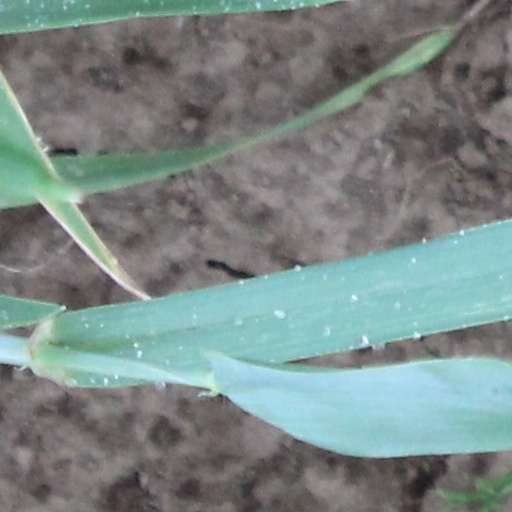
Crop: wheat